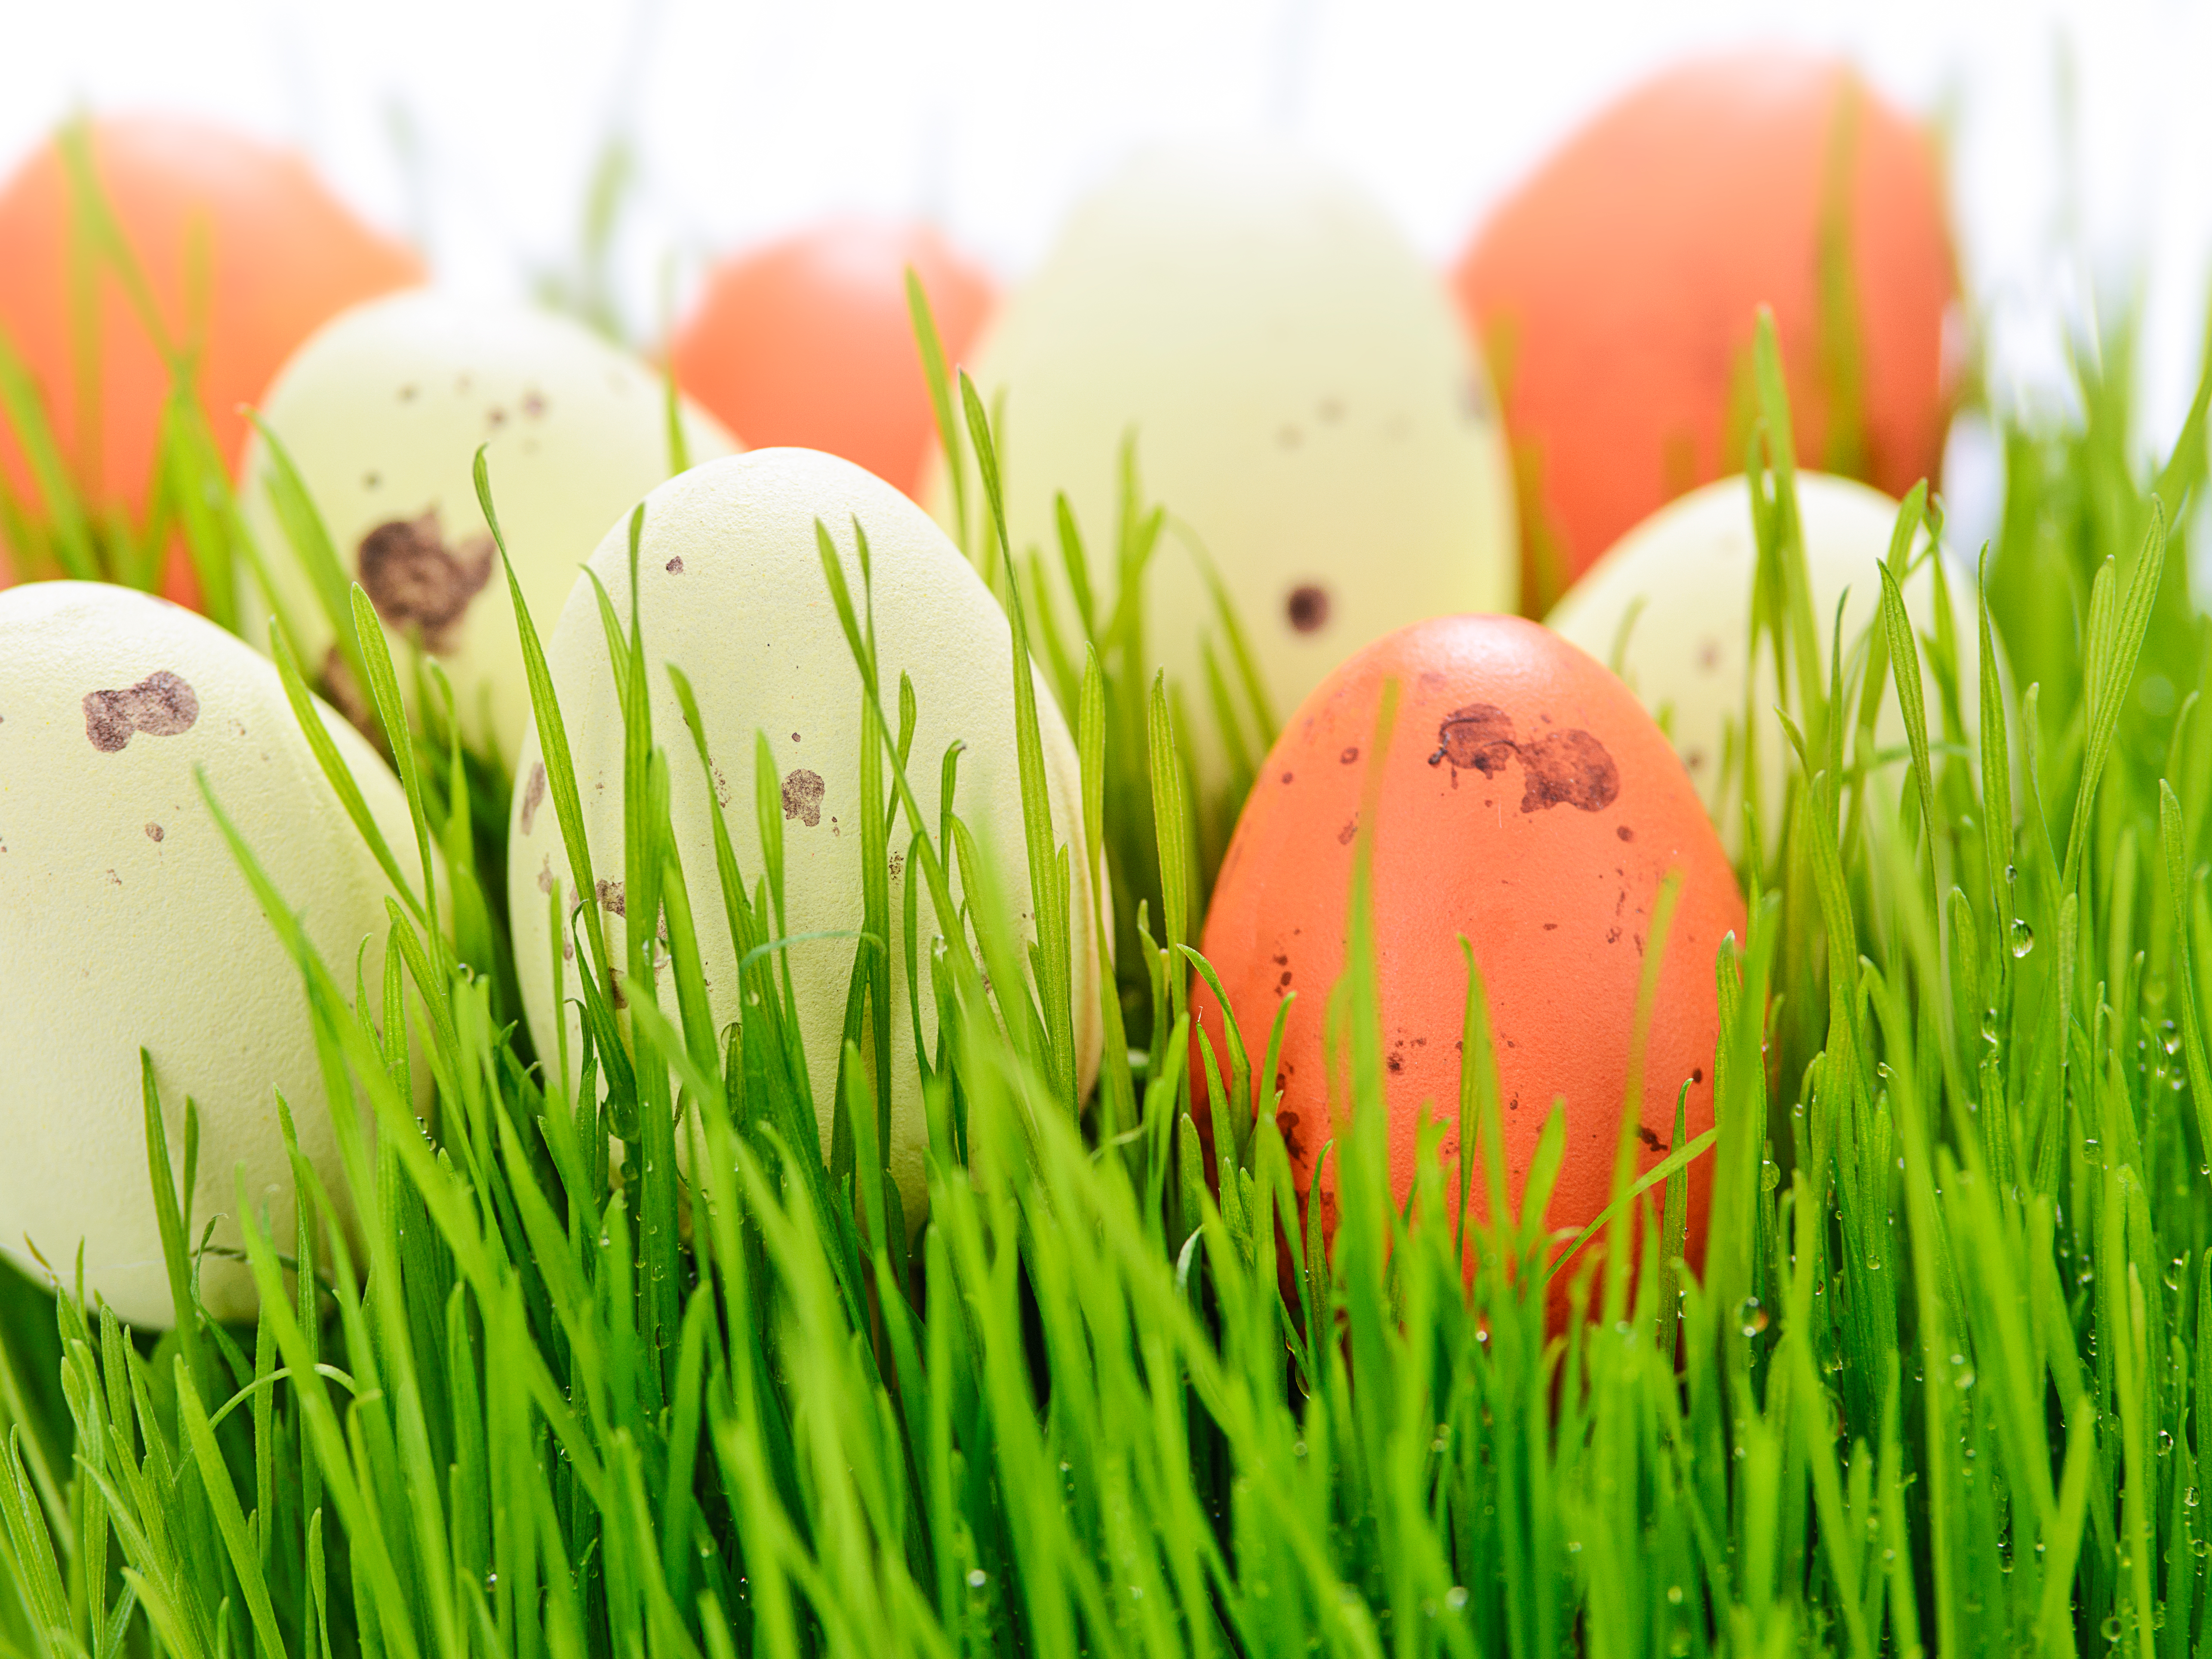
composition, happy, celebration, springtime, beautiful, culture, greeting, greetings, decorative, rabbit, home, symbol, branch, festive, season, april, eggs, willow, holiday, bunny, card, rustic, natural, table, eco, growing, leaf, cress, organic, egg, white, decoration, twigs, decor, design, green, nature, easter, spring, quail, partridge, vertebrate, People in nature, natural landscape, grass, terrestrial plant, morning, wood, landscape, summer, grassland, grass family, meadow, lawn, close up, ball, event, games, macro photography, font, easter egg, plant, horizon, sphere, prairie, natural foods, circle, recreation, pasture, still life photography, moss, dew, artificial turf, field